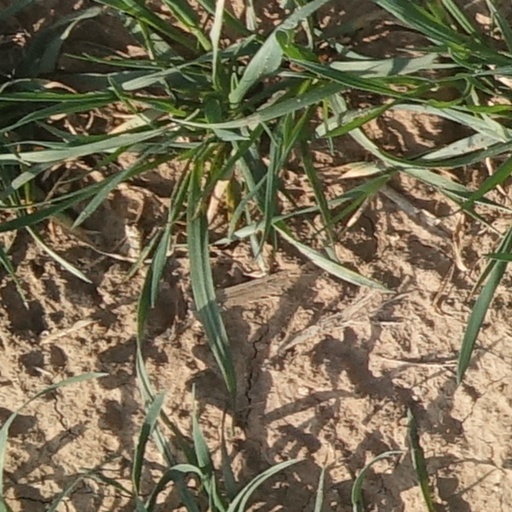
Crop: wheat